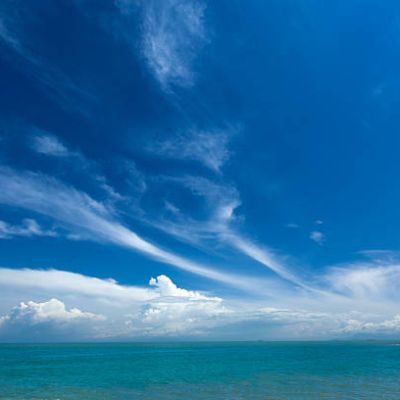
Cloud type: Cirrus (Ci)